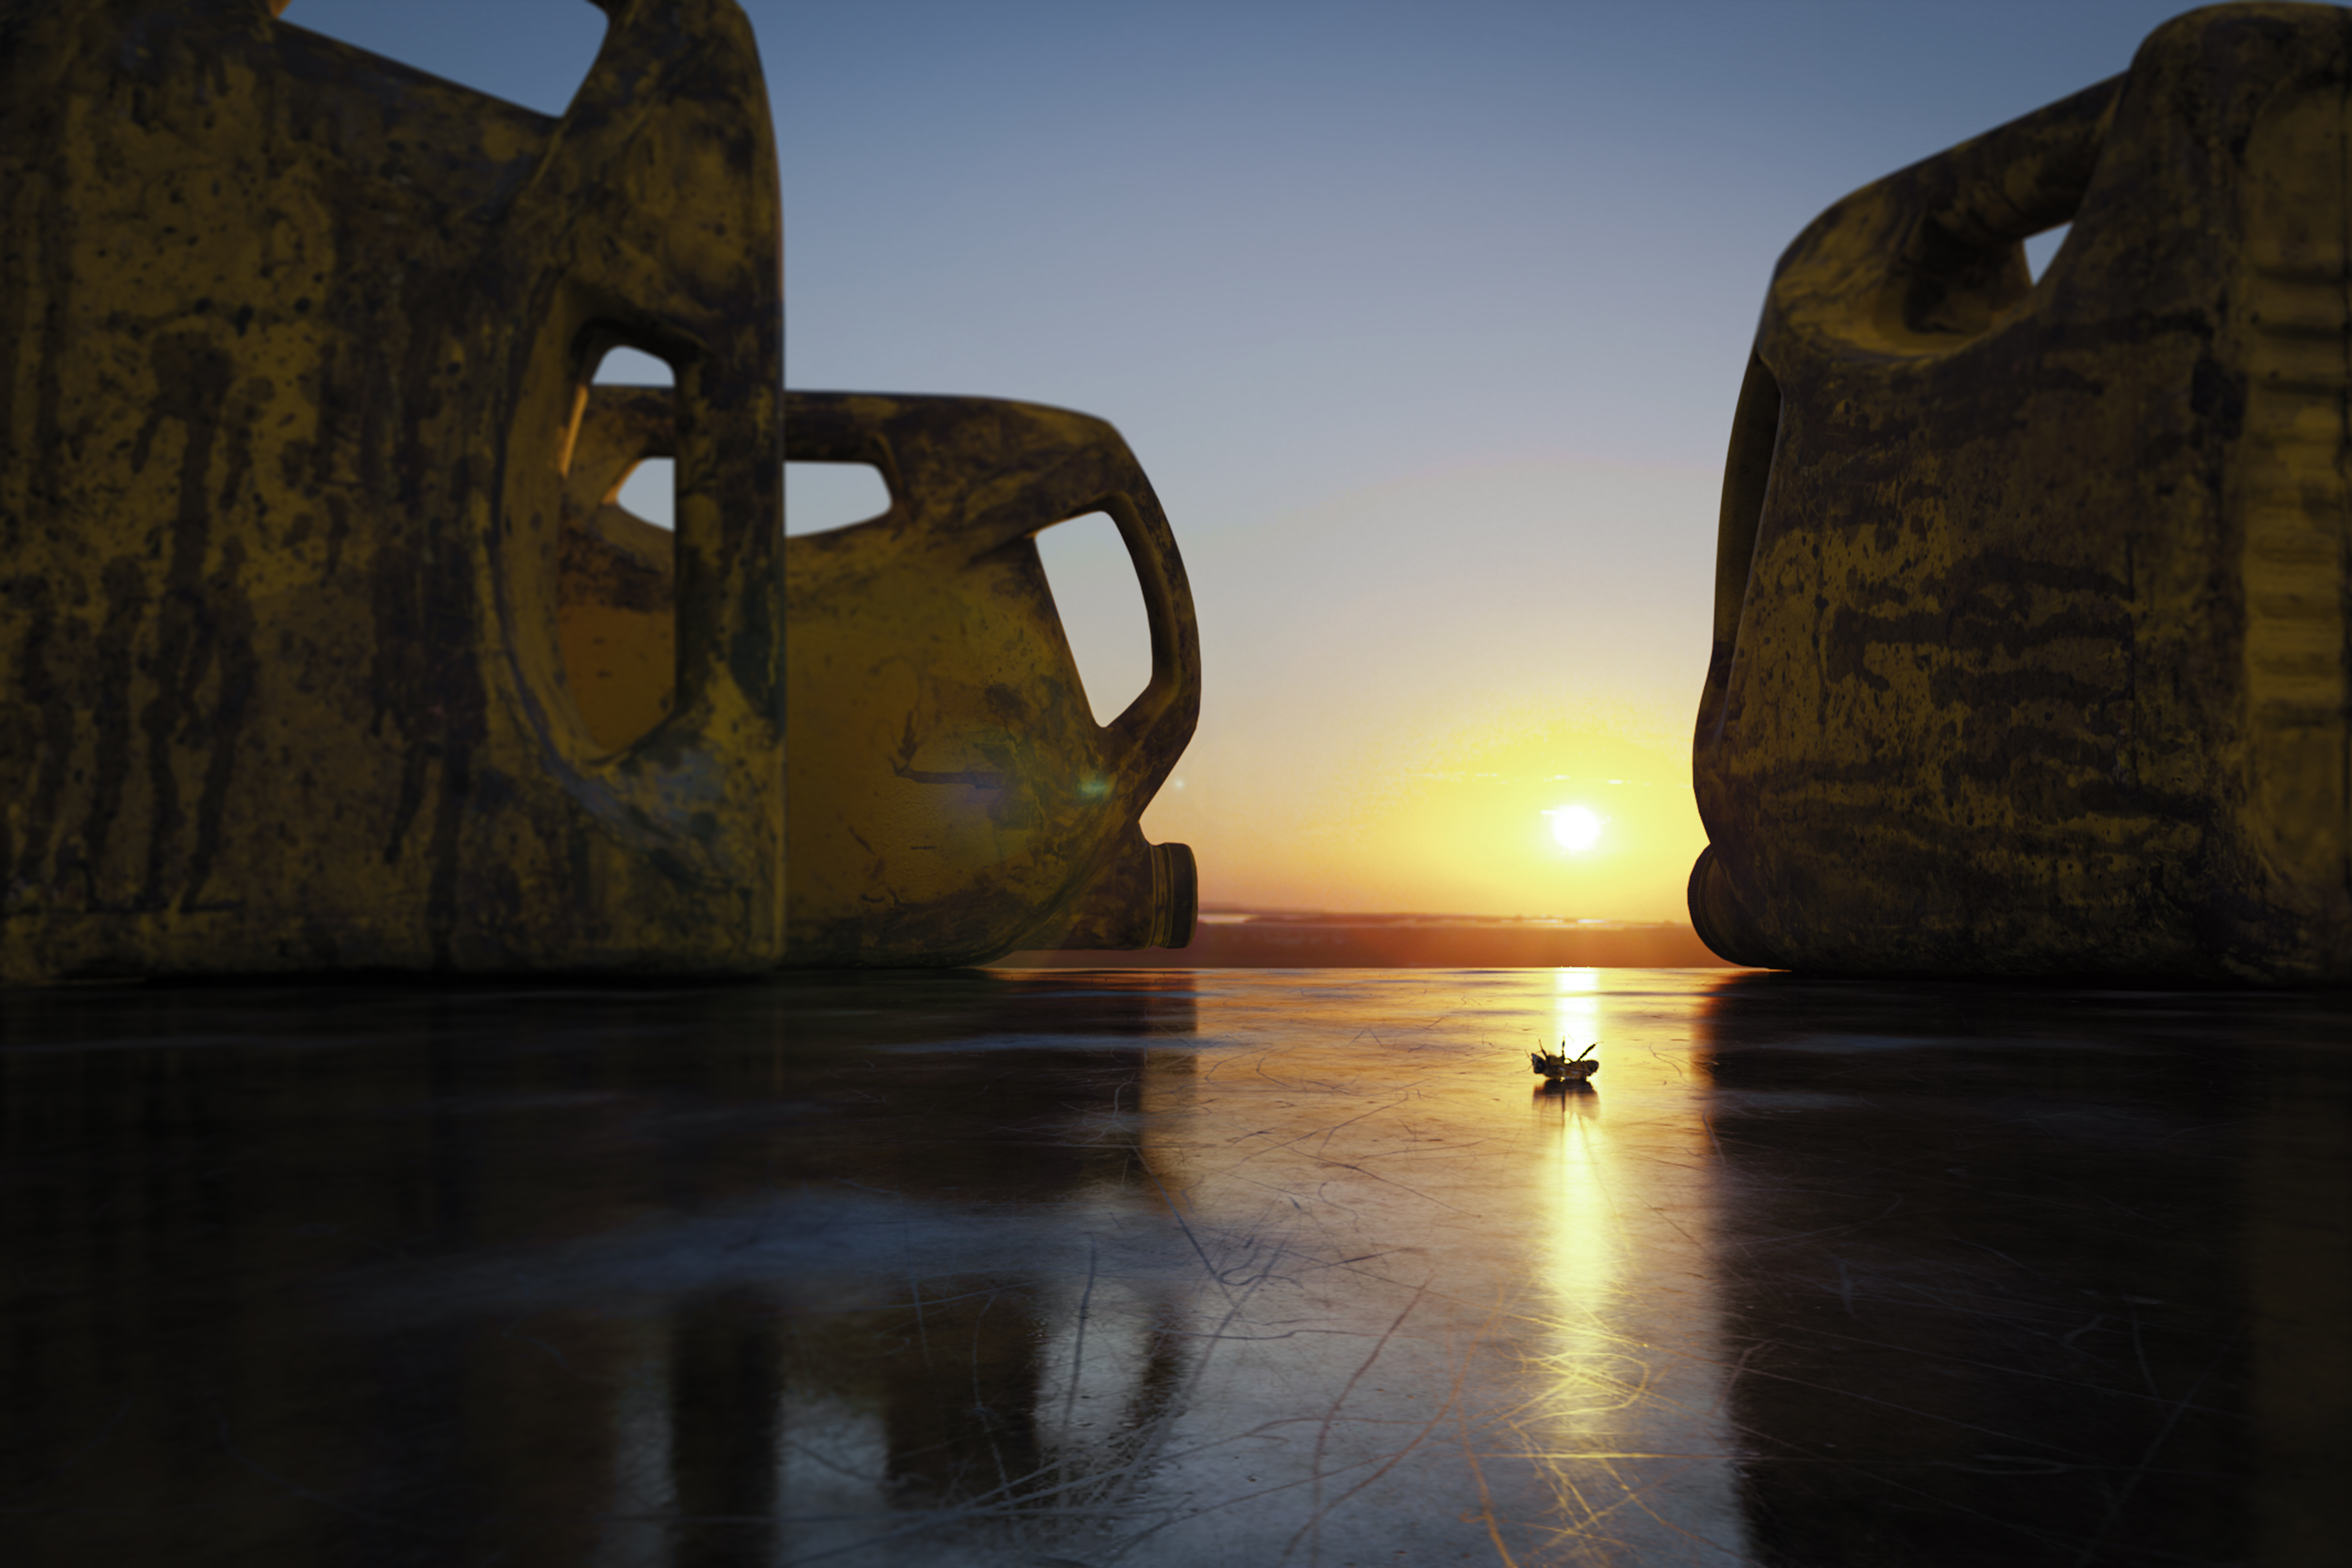
bee, gasoline, sunset, pollution, contamination, glyphosate, water, sky, atmosphere, nature, dusk, sunlight, wood, watercourse, horizon, sunrise, landscape, morning, lake, waterway, formation, Tints and shades, calm, natural landscape, afterglow, watercraft, rock, evening, reflection, darkness, ocean, tourism, ancient history, night, coast, astronomical object, headland, history, sea, historic site, dawn, arch, klippe, vacation, shadow, river, tropics, backlighting